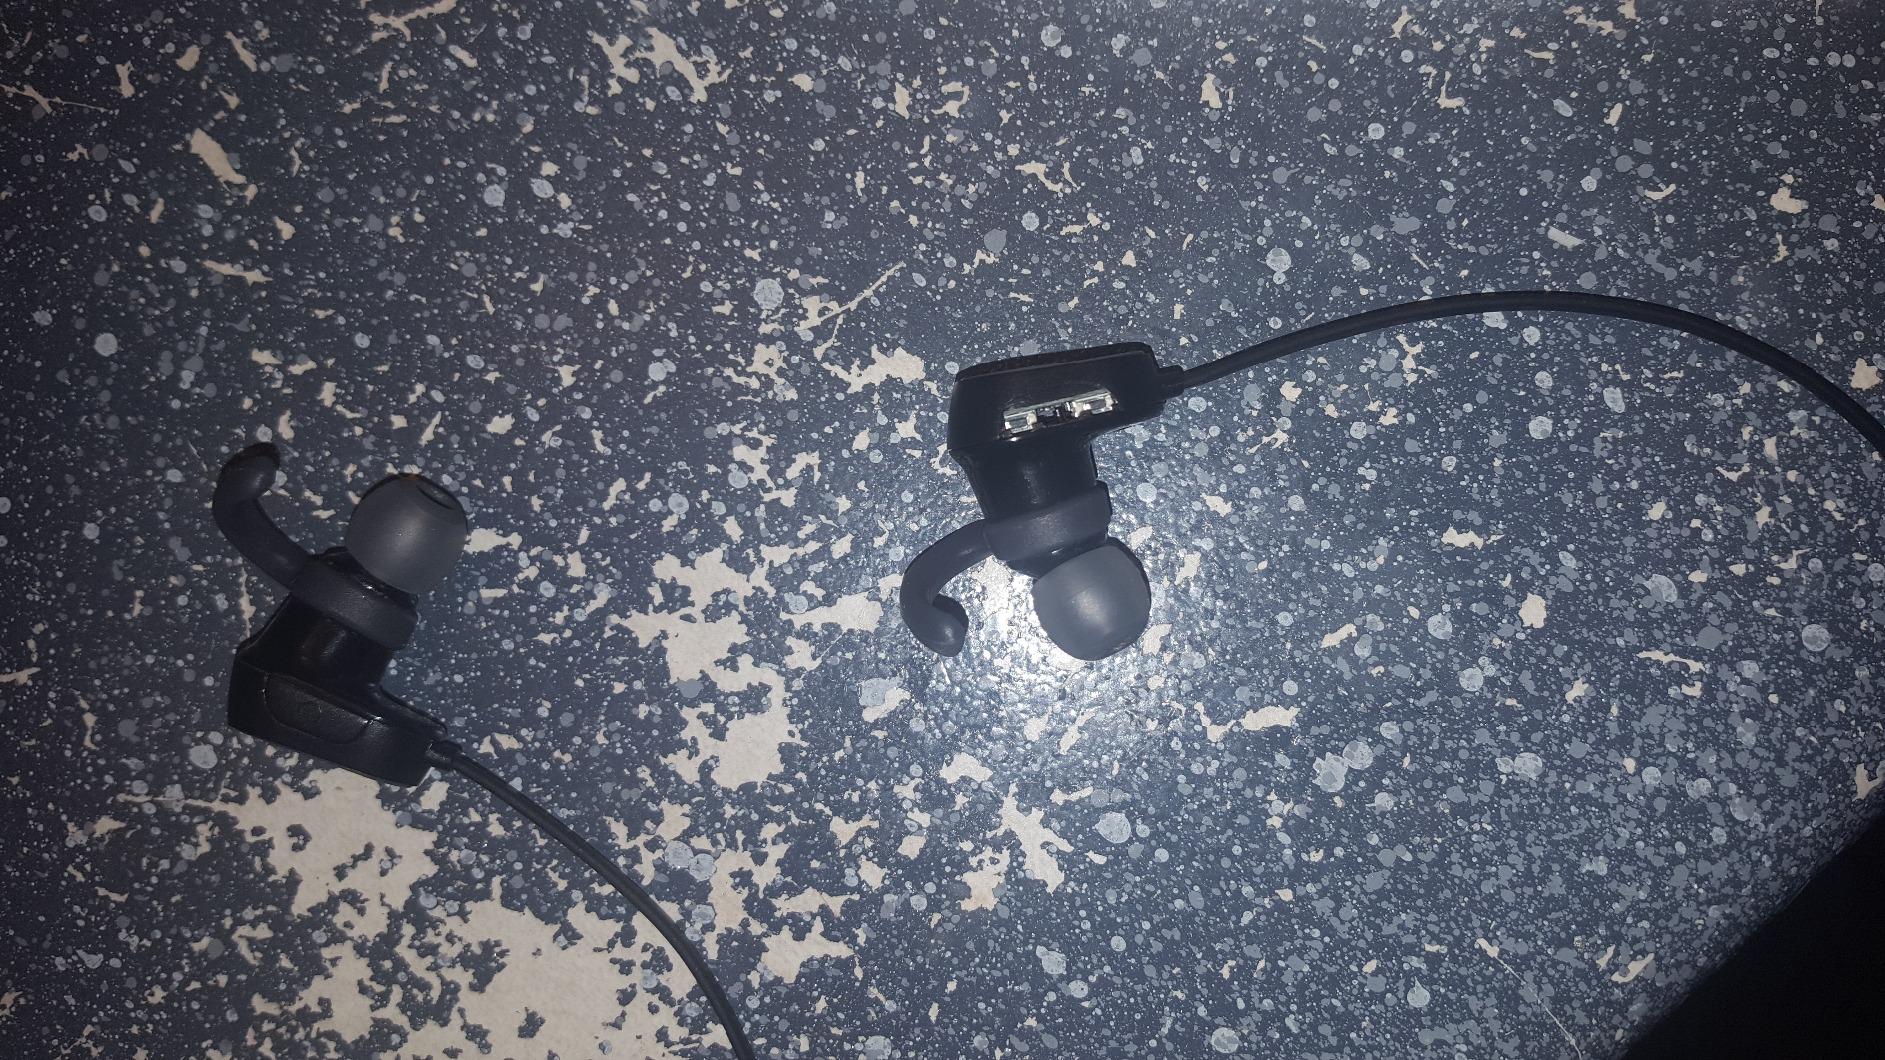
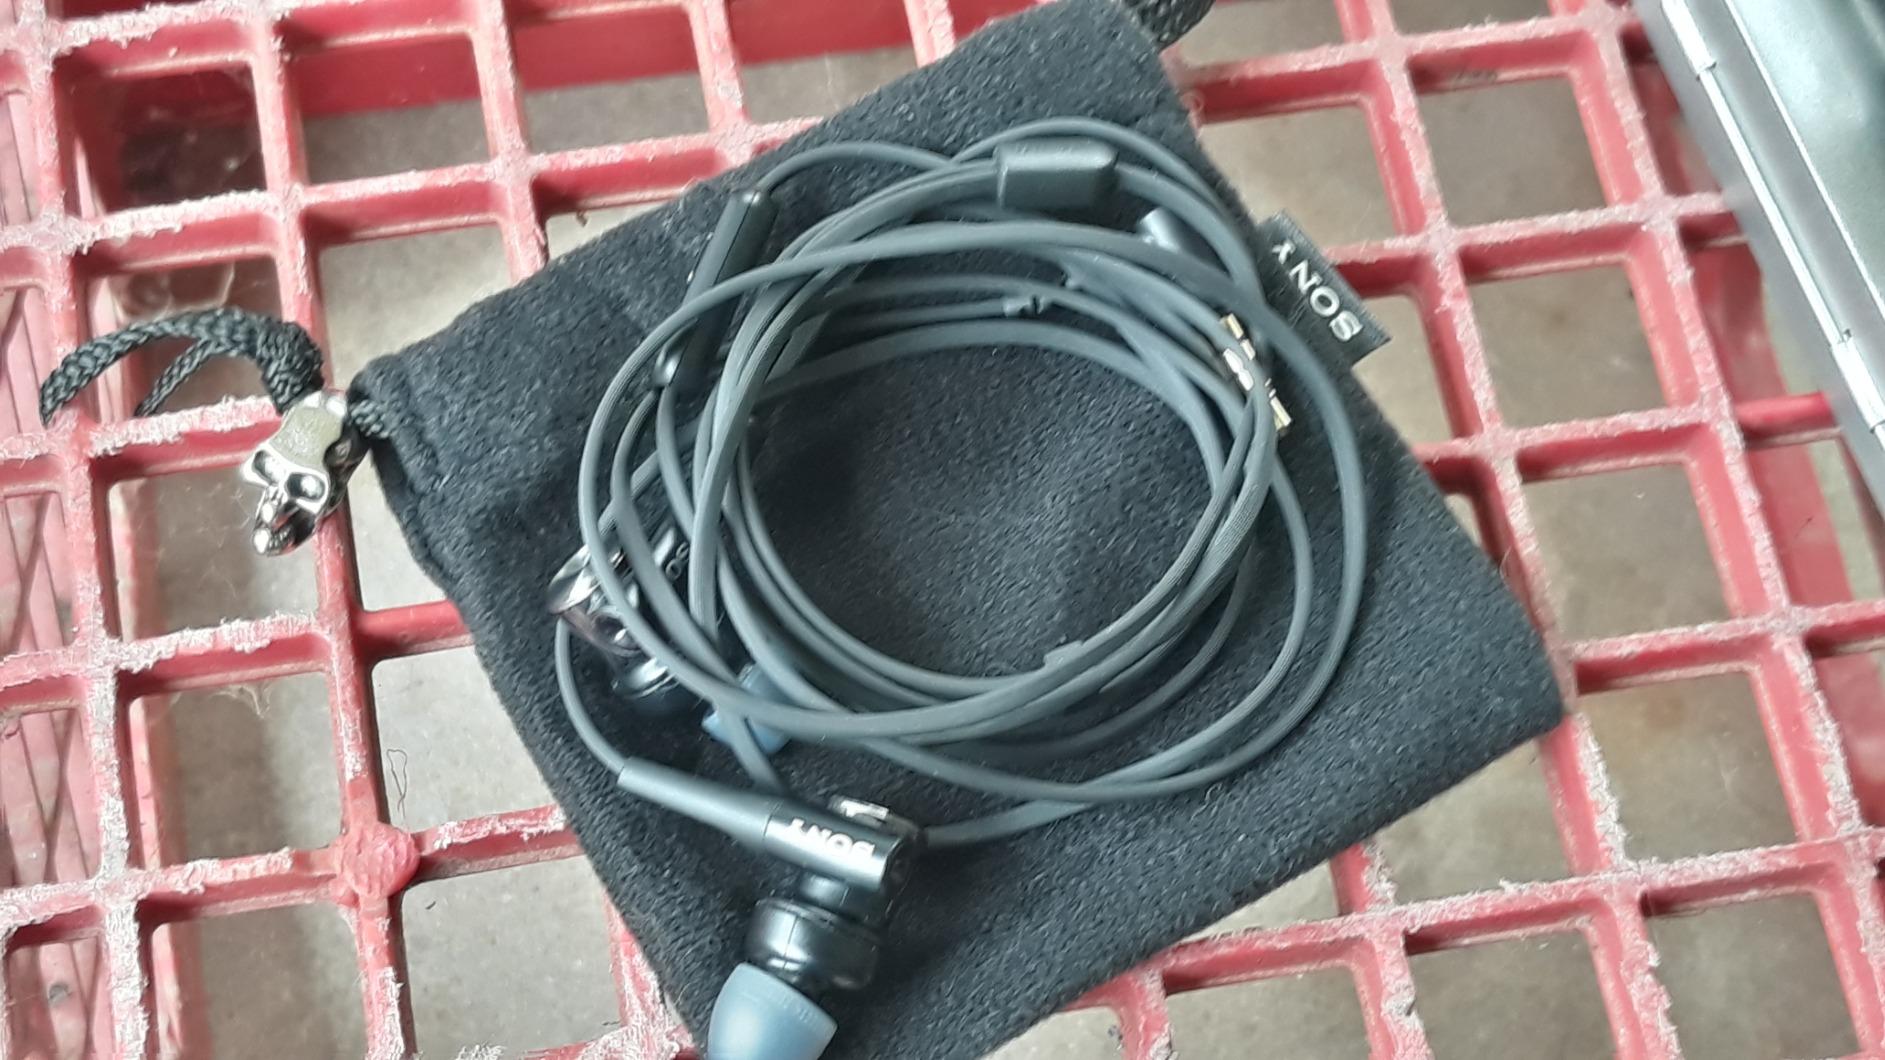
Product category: headphones
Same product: no